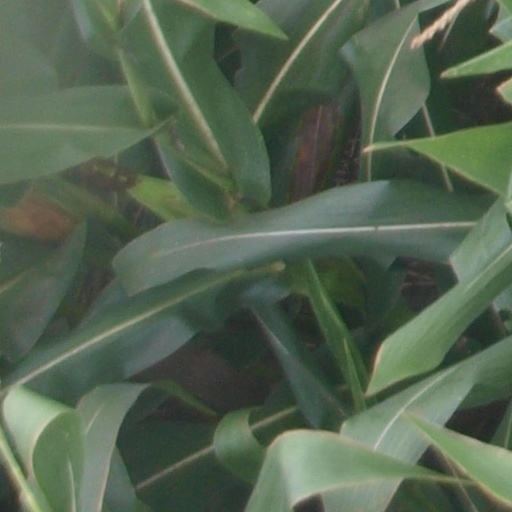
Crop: maize; corn